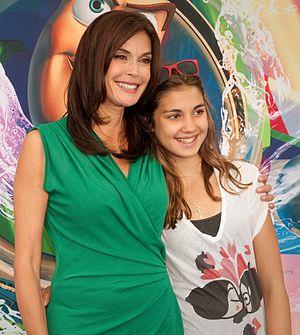
Teri Lynn Hatcher, dite Teri Hatcher [tɛɹi hætʃɚ], née le 8 décembre 1964 à Palo Alto, en Californie, aux, est une actrice américaine.